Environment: real
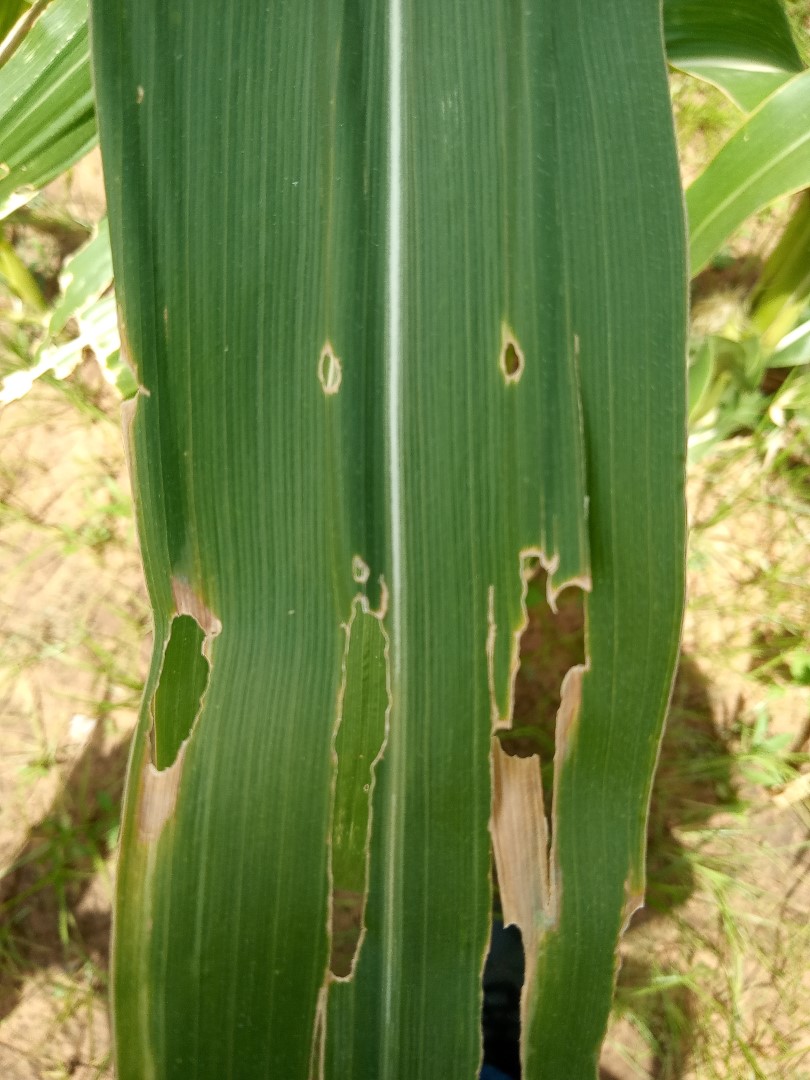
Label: fall_armyworm